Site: brandenburg
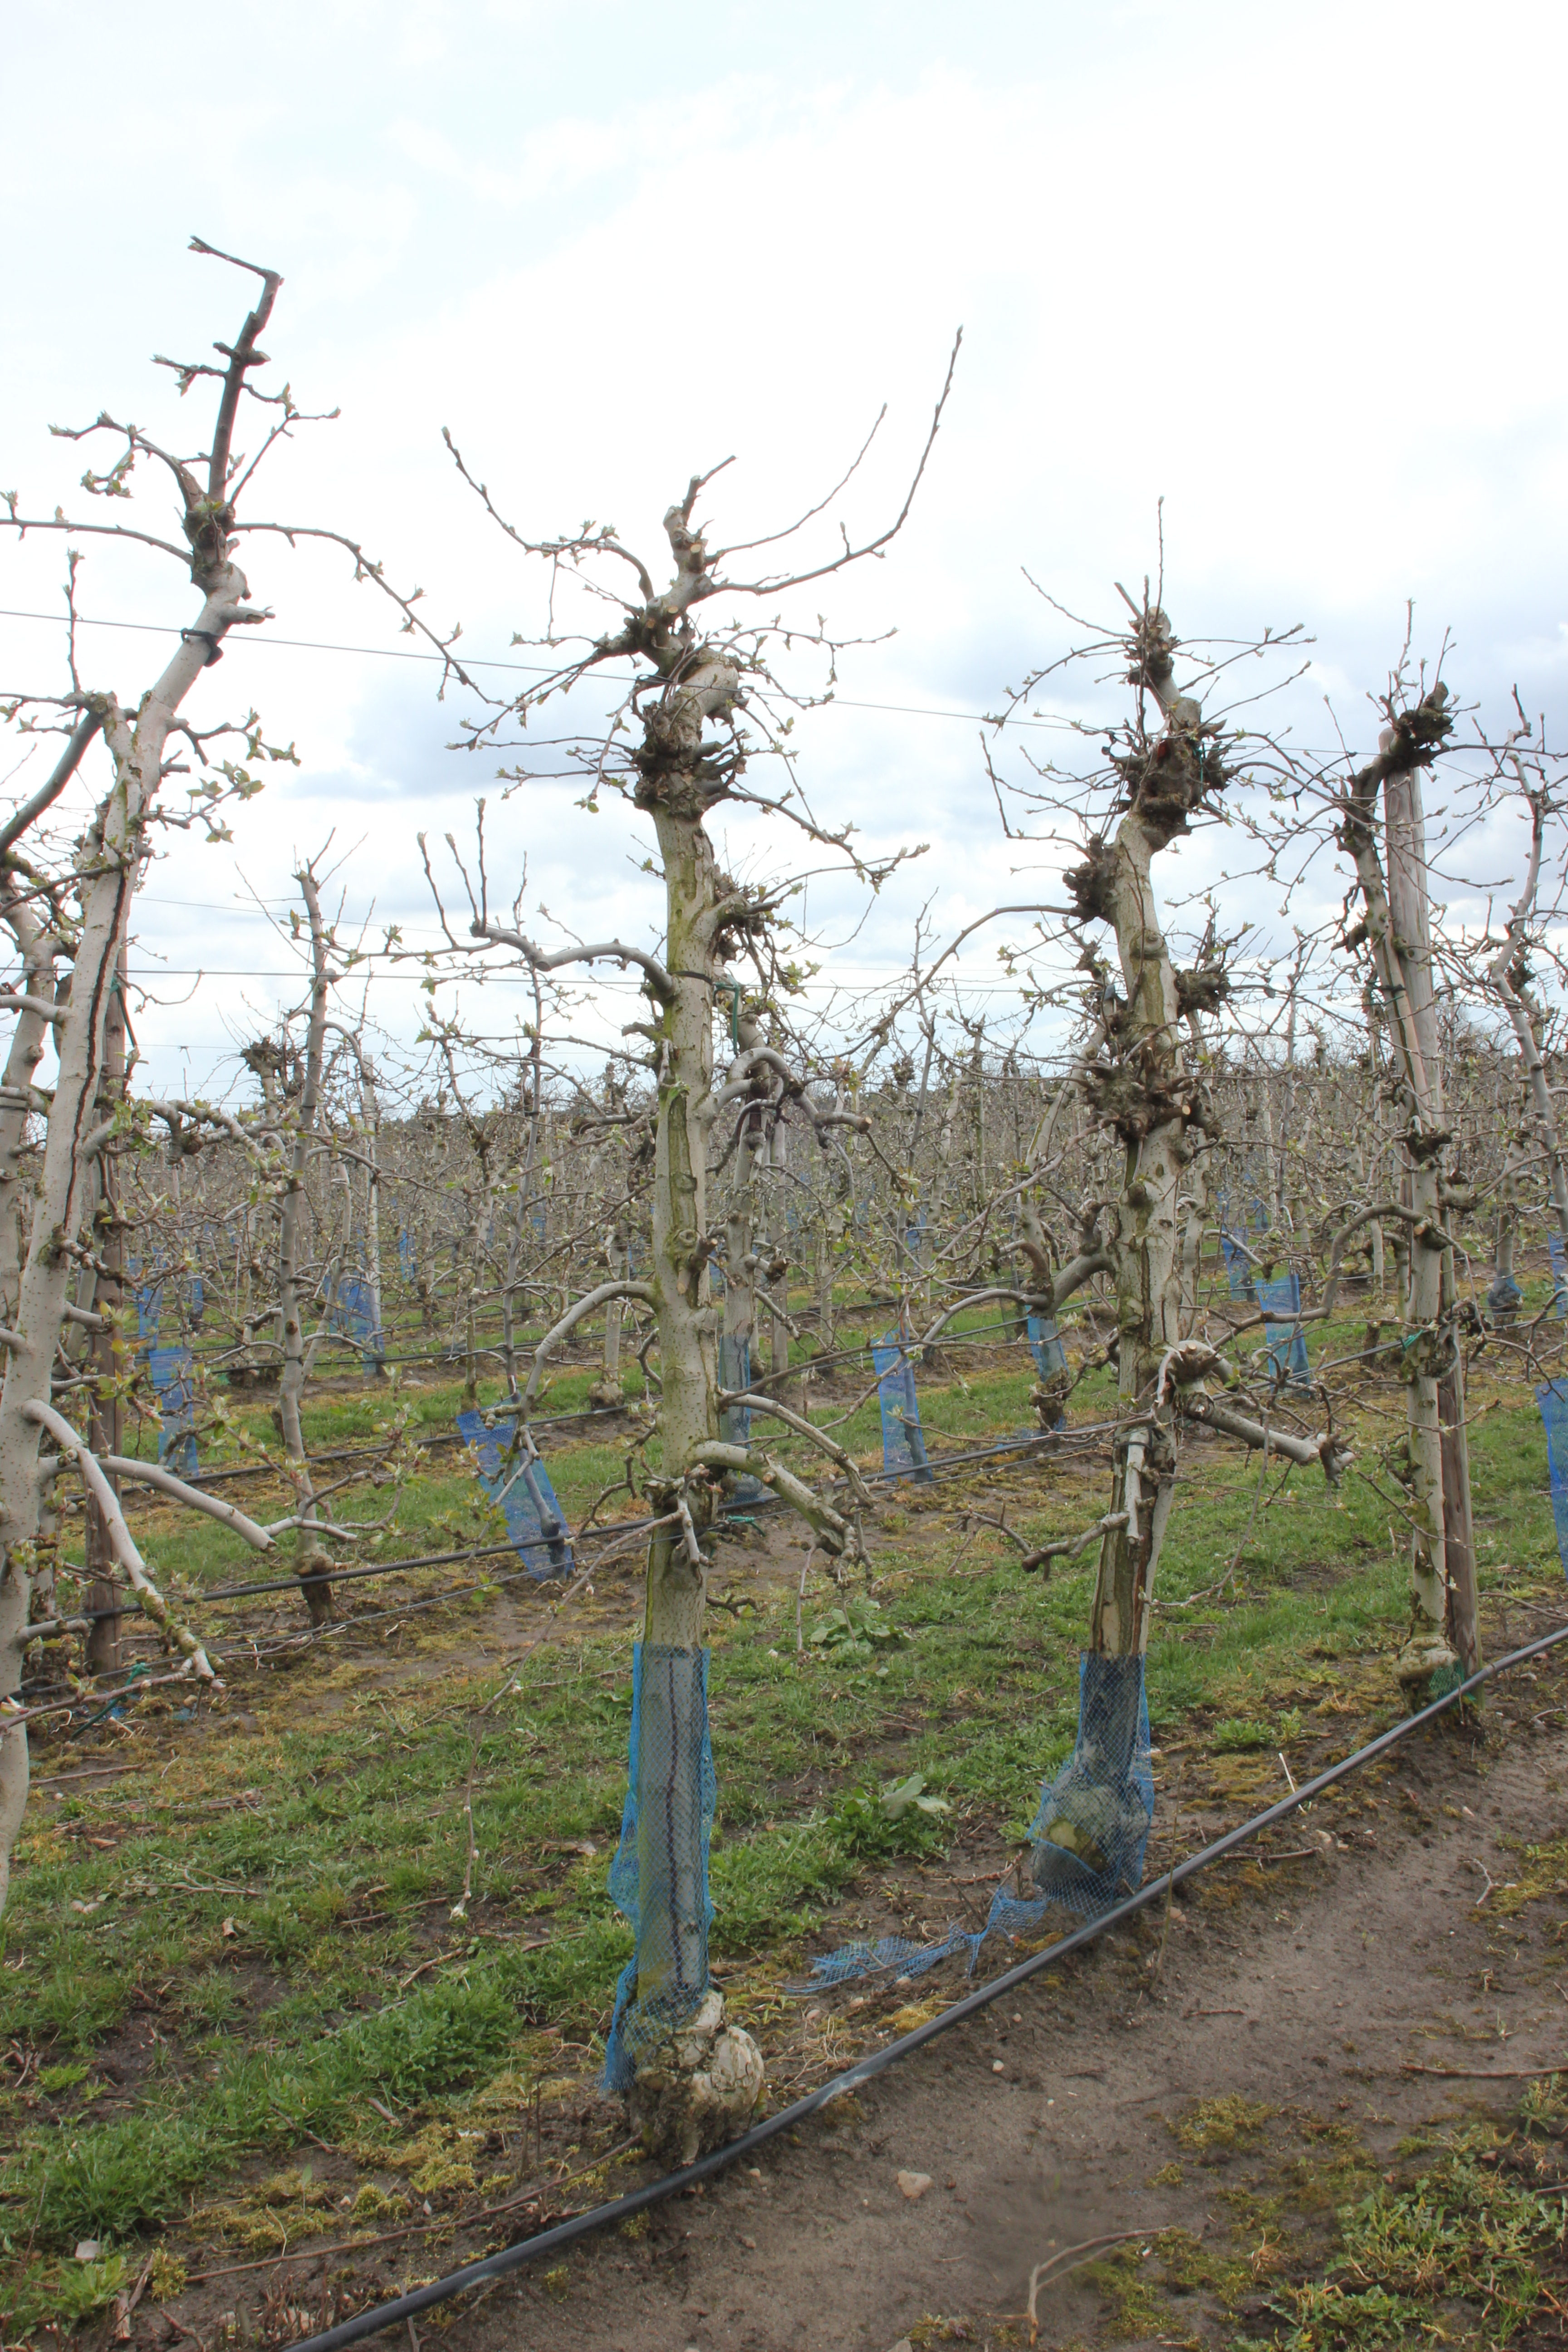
Growth stage (BBCH 55): Inflorescence emergence